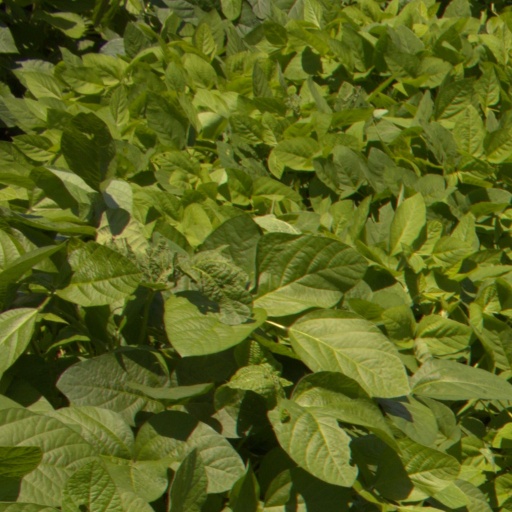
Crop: soybean